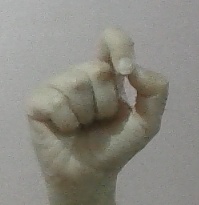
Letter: fa